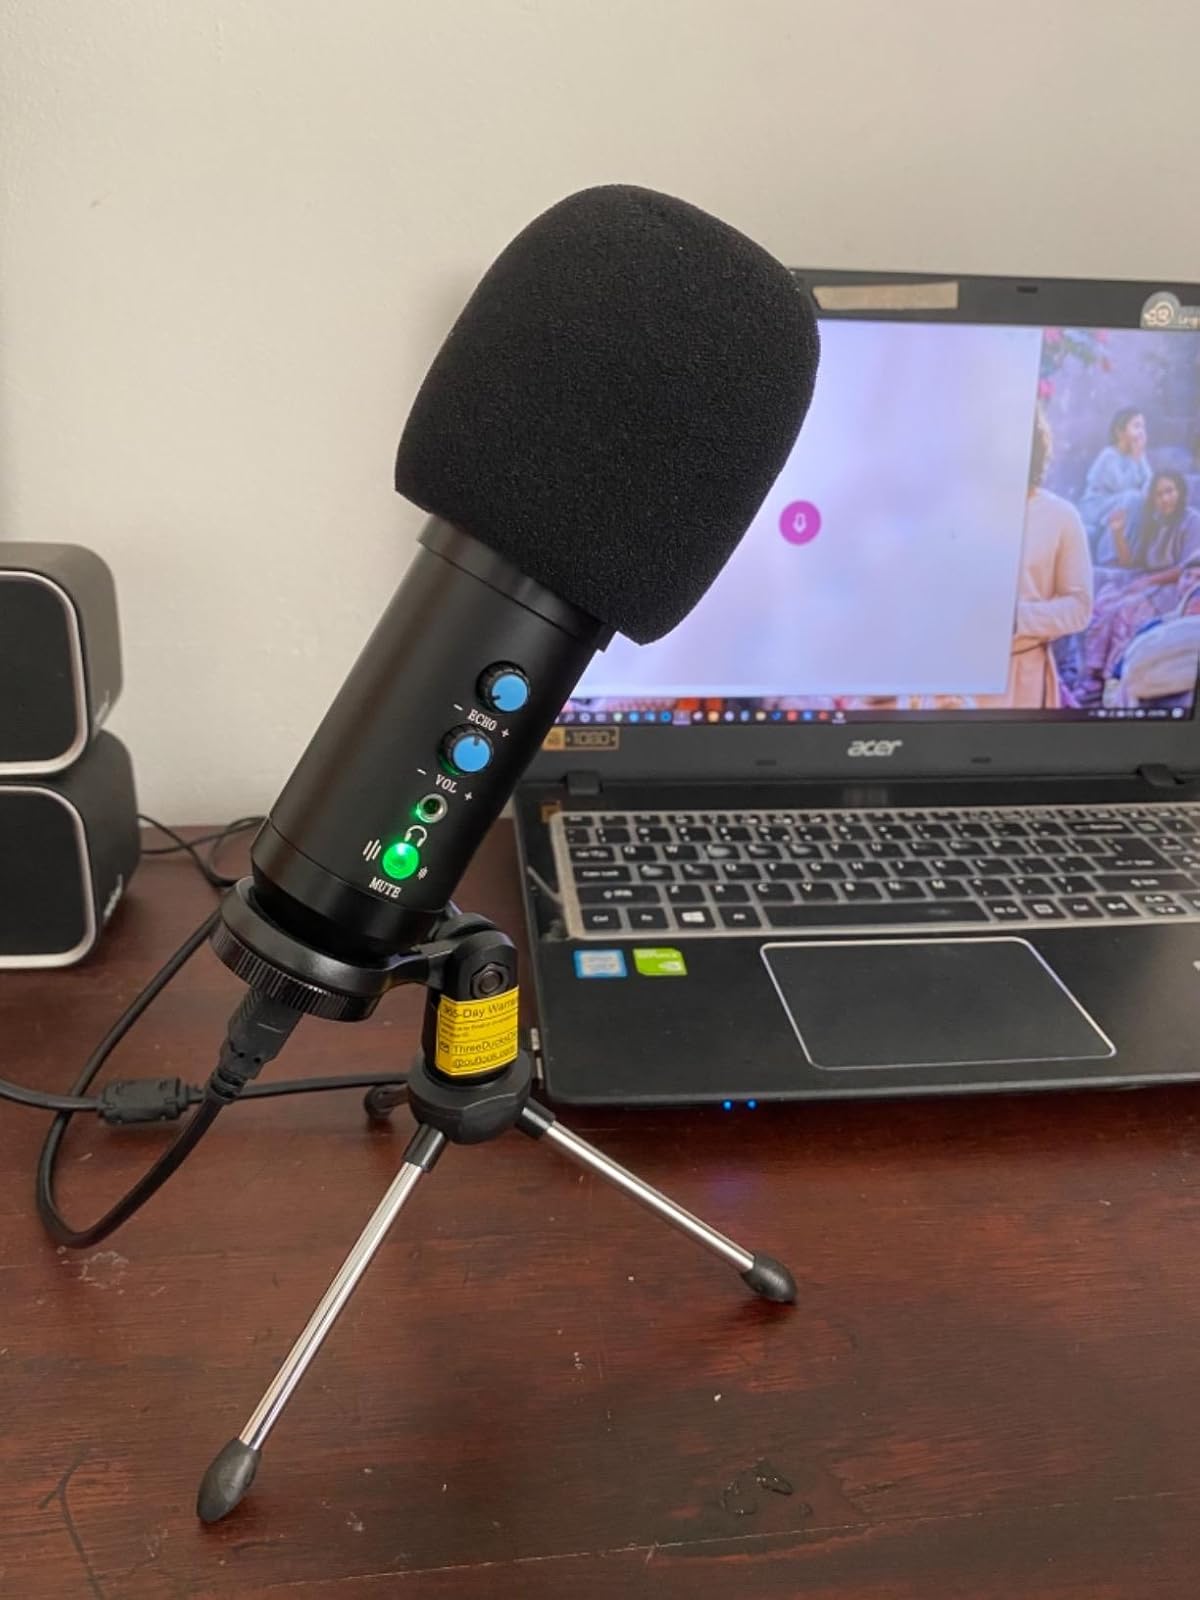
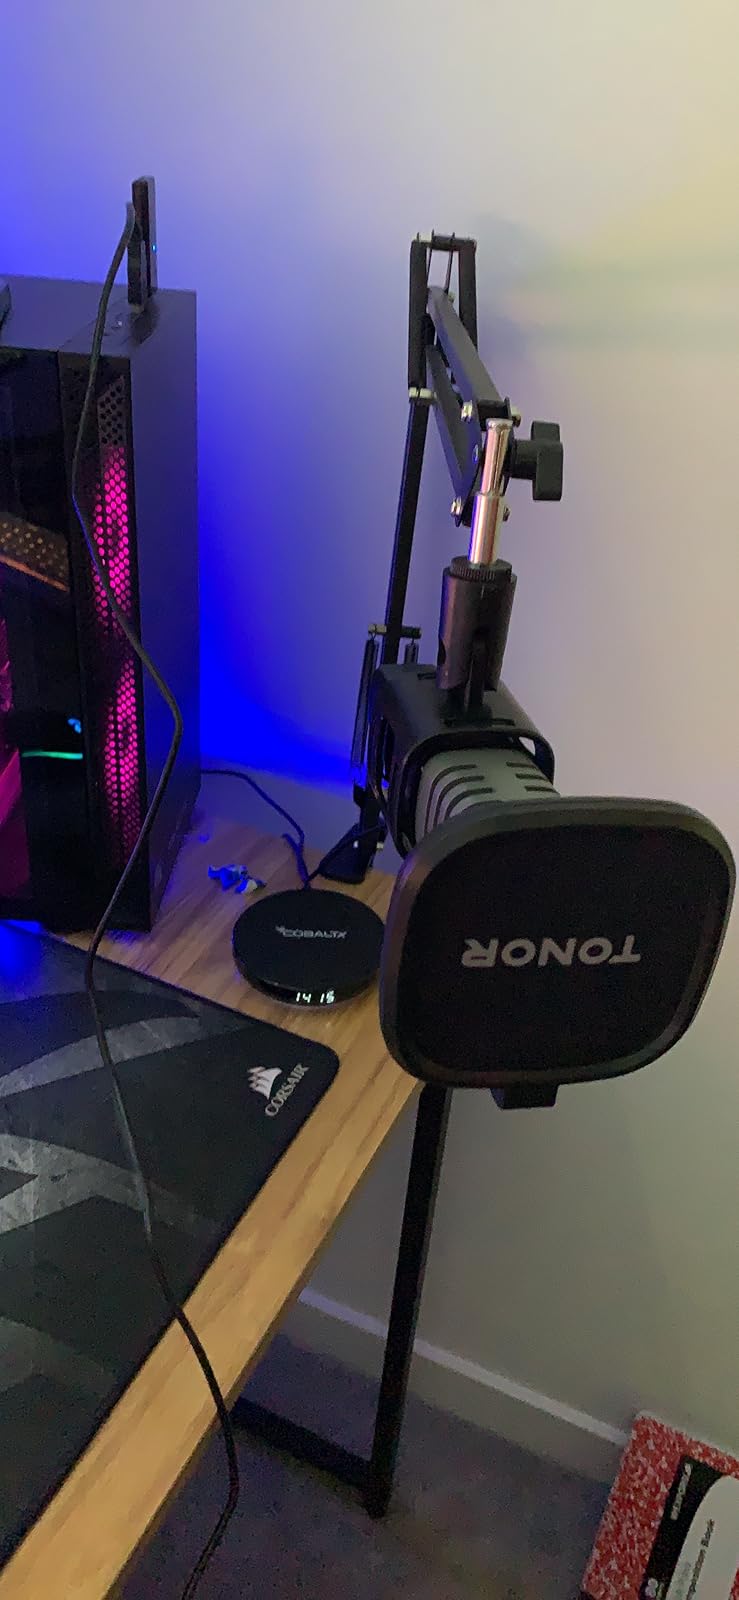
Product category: microphone
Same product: no